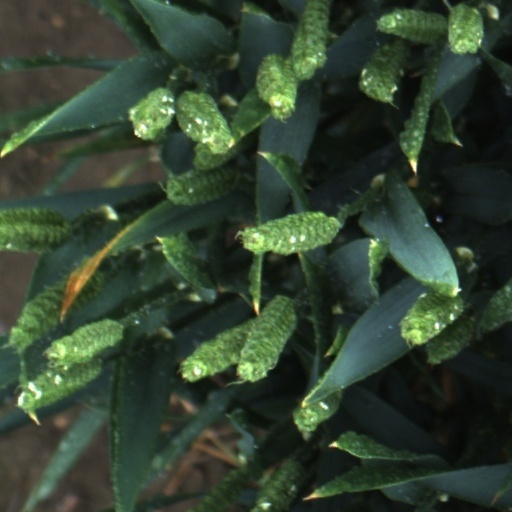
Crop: wheat